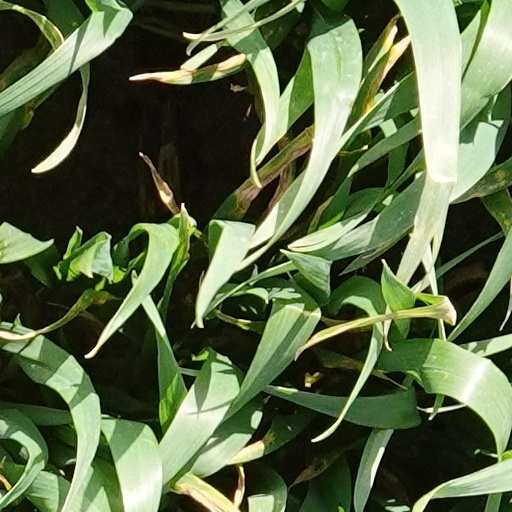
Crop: wheat